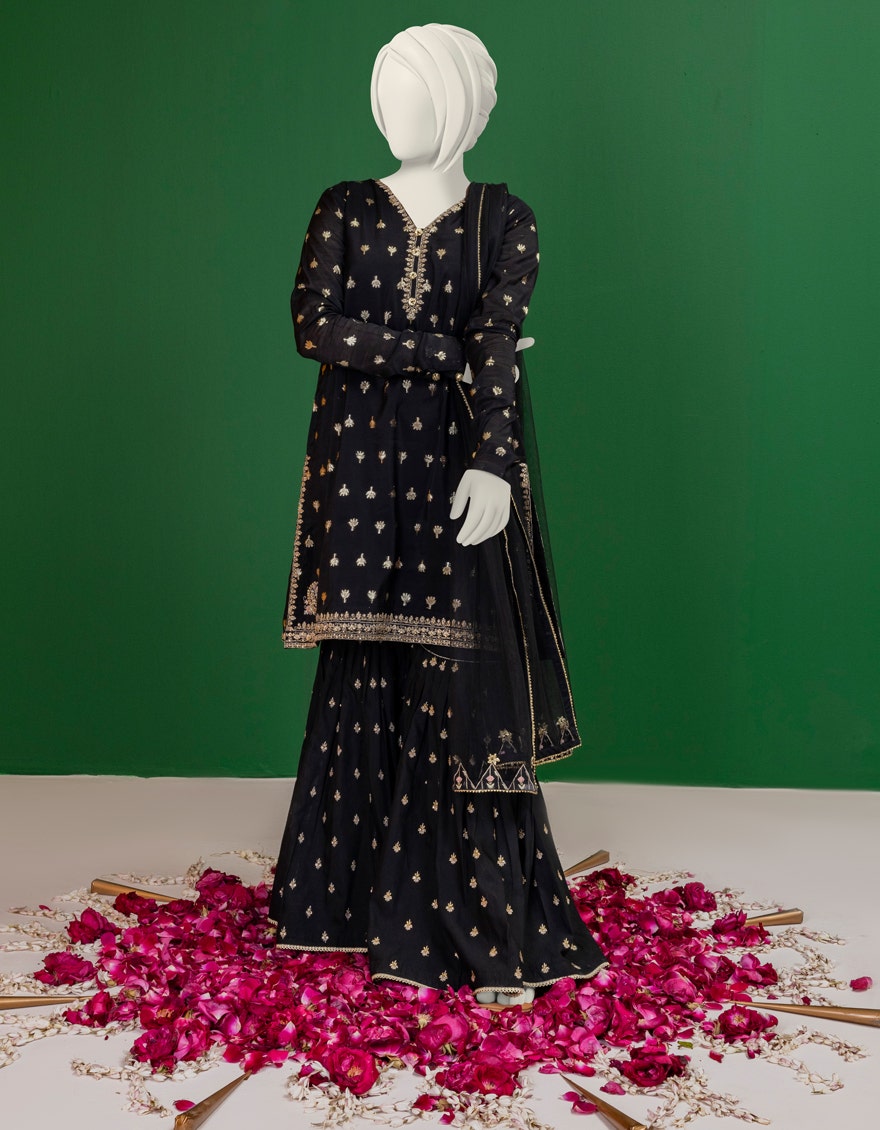
black embroidered salwar suit